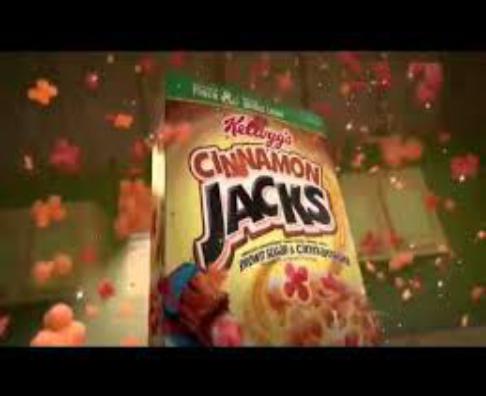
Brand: Cinnamon Jacks
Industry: Food